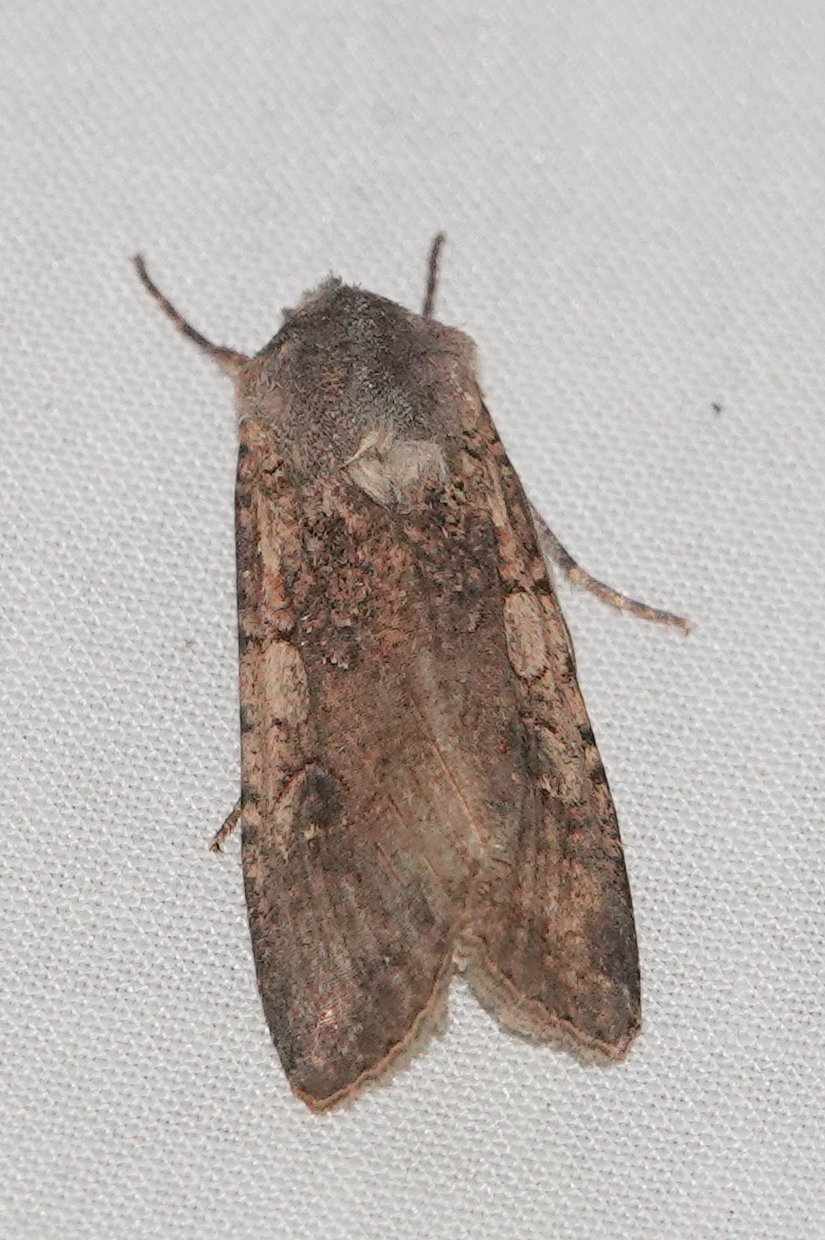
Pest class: cutworms